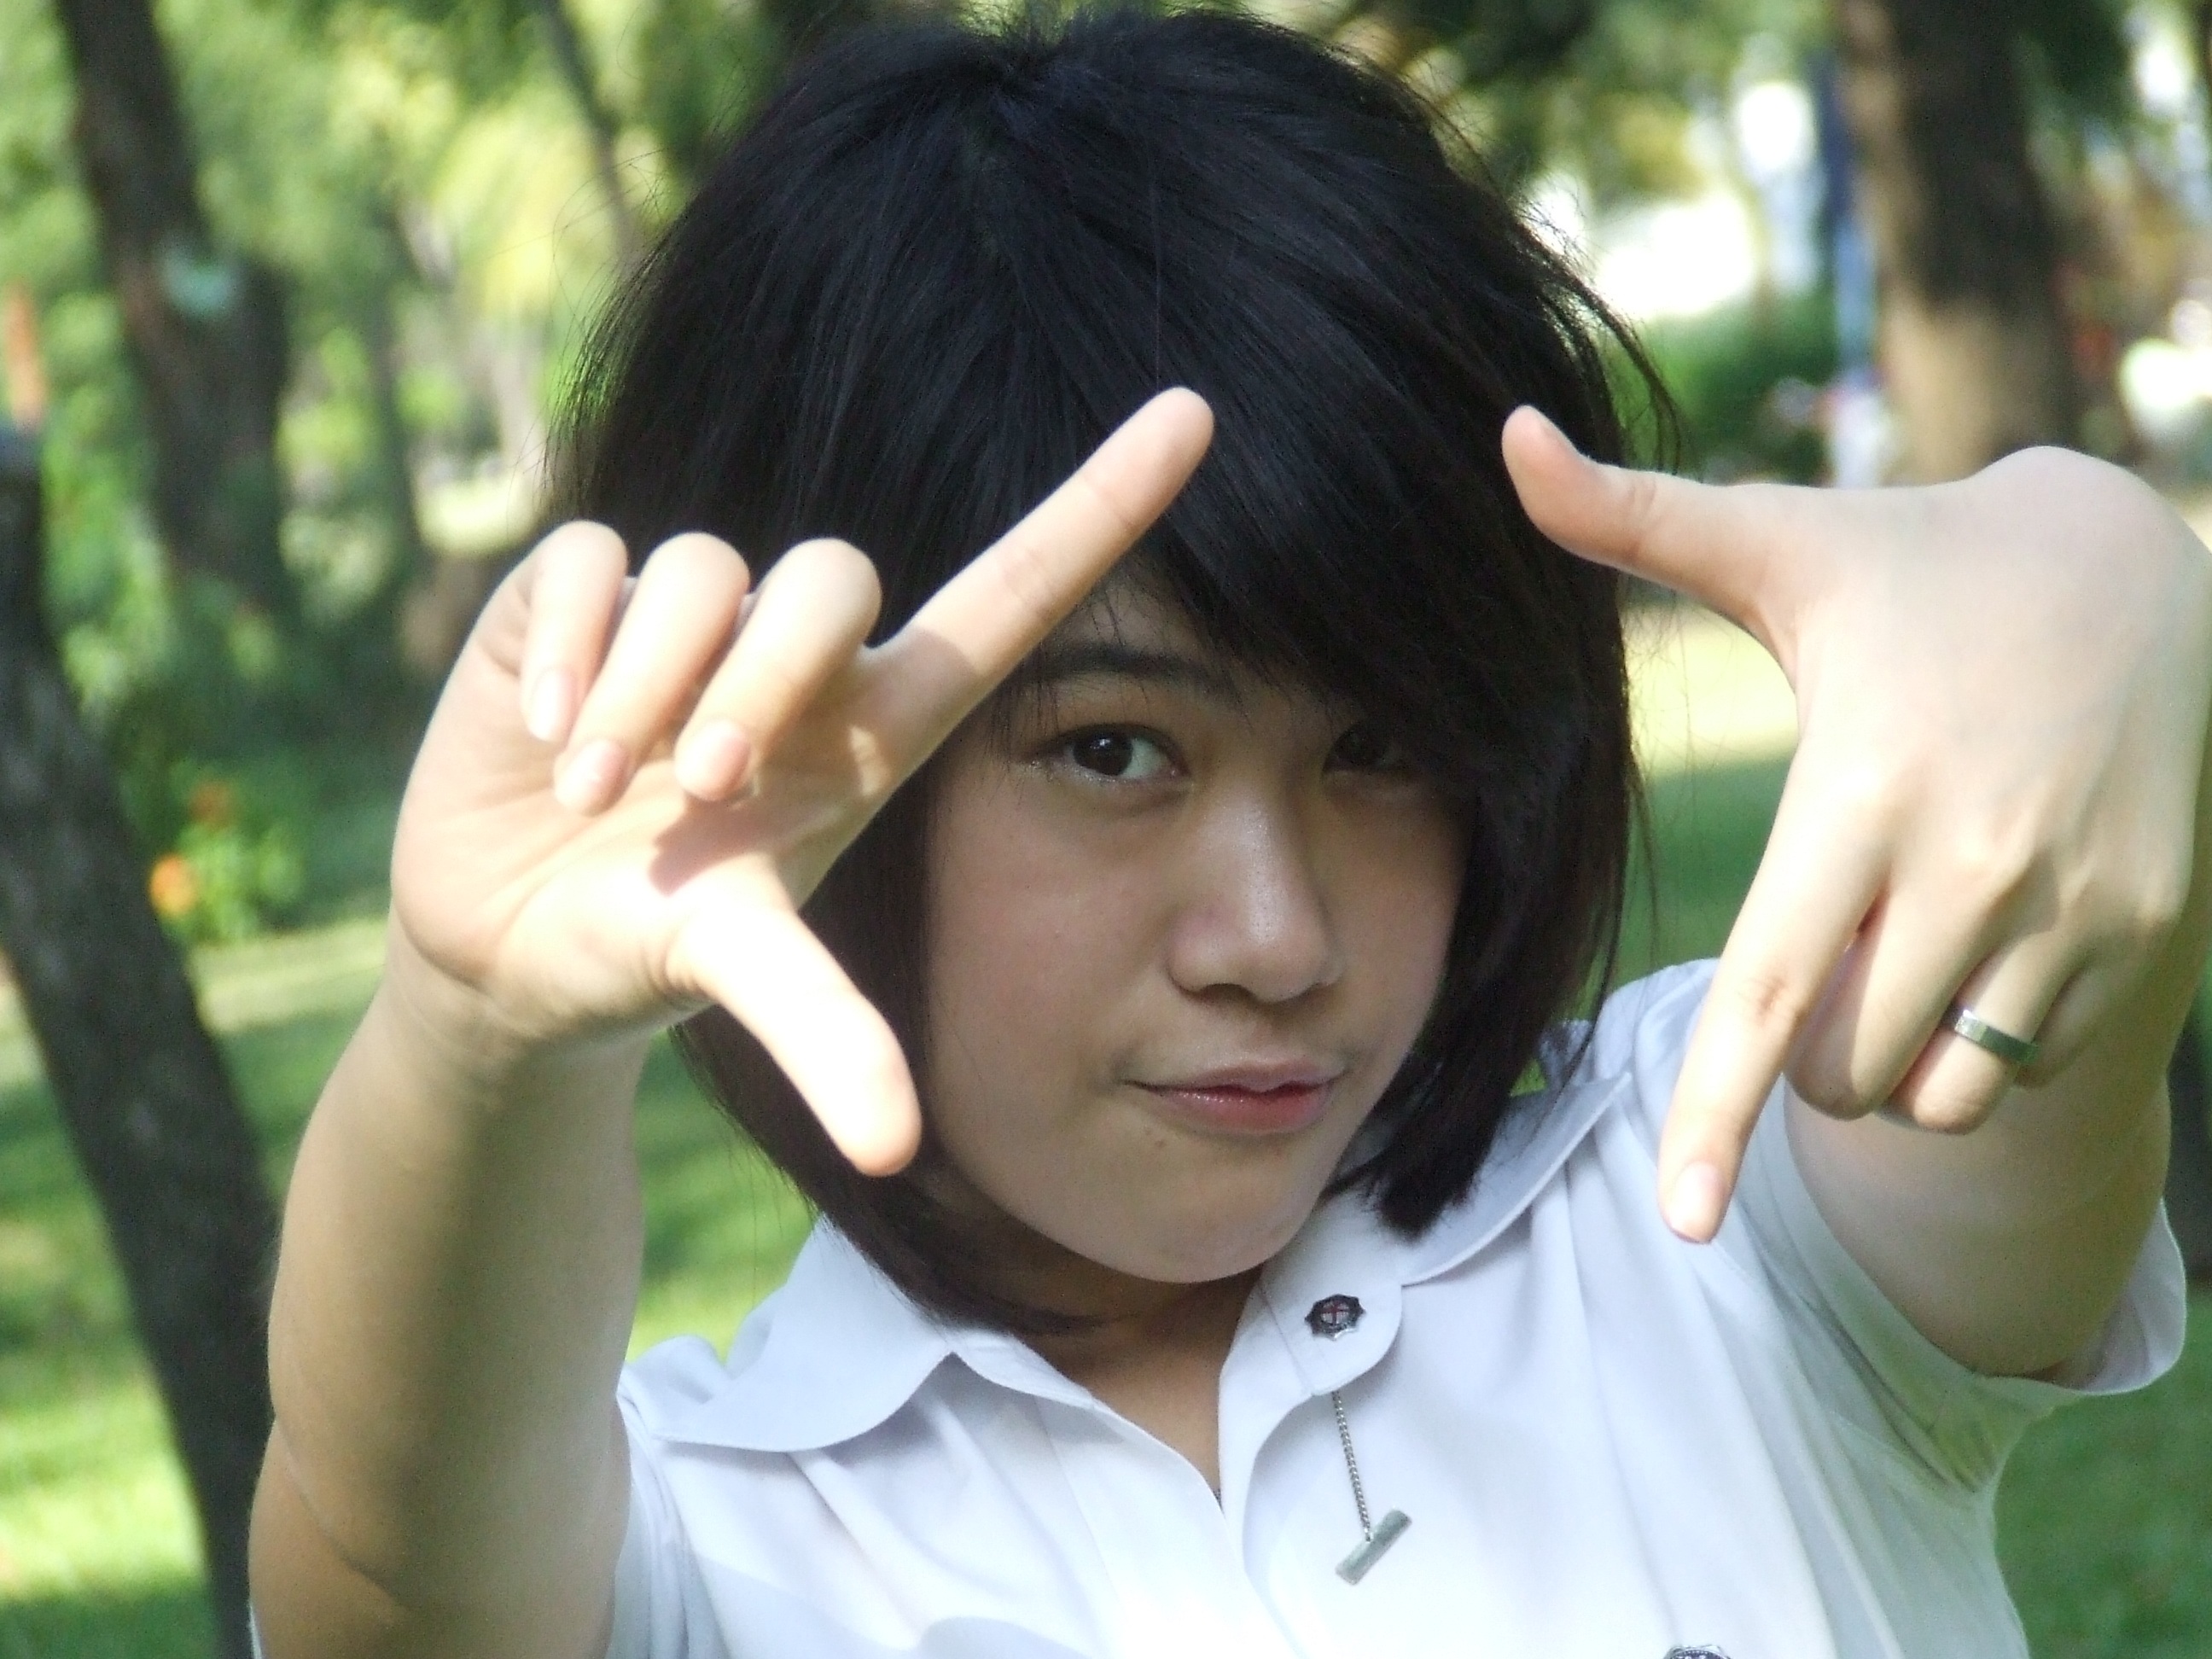
person, people, girl, woman, hair, photography, flower, asian, portrait, model, asia, clothing, lady, facial expression, hairstyle, smile, thailand, black hair, face, happy, eye, glasses, head, skin, beauty, organ, costume, thai, emotion, friendly, interaction, photo shoot, gesturing, portrait photography, school girl